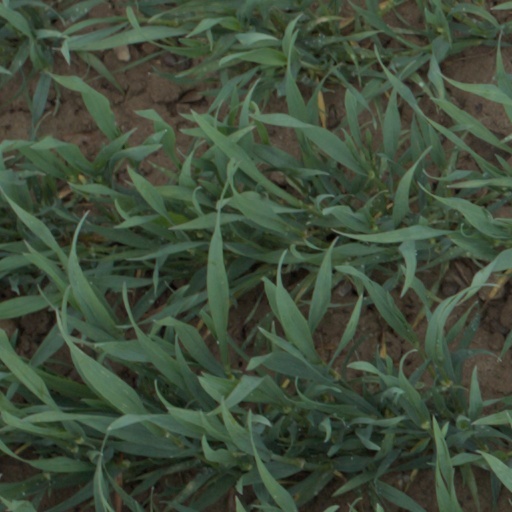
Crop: wheat